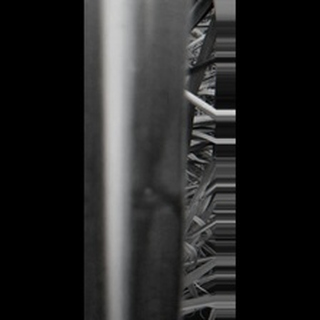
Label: sugarcane_yellow_leaf_disease